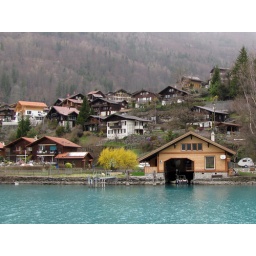
The water from these lakes in Switzerland looked like the water in swimming pools.